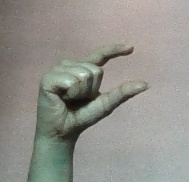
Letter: dal